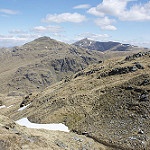
Label: mountain